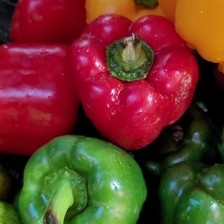
Label: capsicum